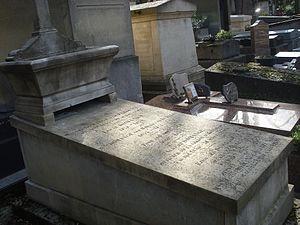
BONIS Mélanie, dite Mel BONIS, (1858-1937), compositrice, née le 21 janvier 1858 à Paris, décédée le 18 mars 1937 à Sarcelles. Elle repose avec la famille de son époux, l'industriel Albert DOMANGE. Cimetière Montmartre, 24e division